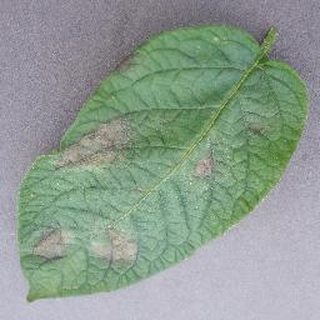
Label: potato_late_blight